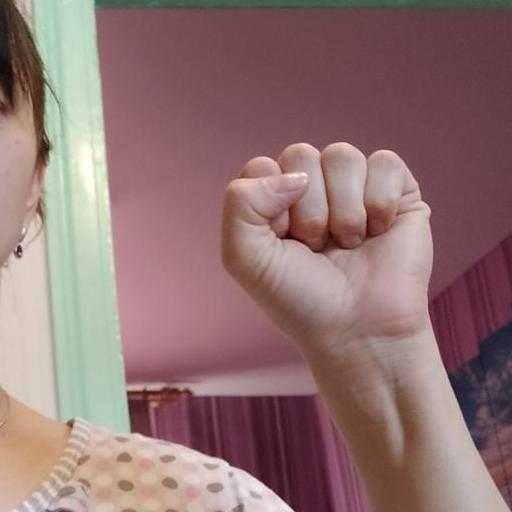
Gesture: fist